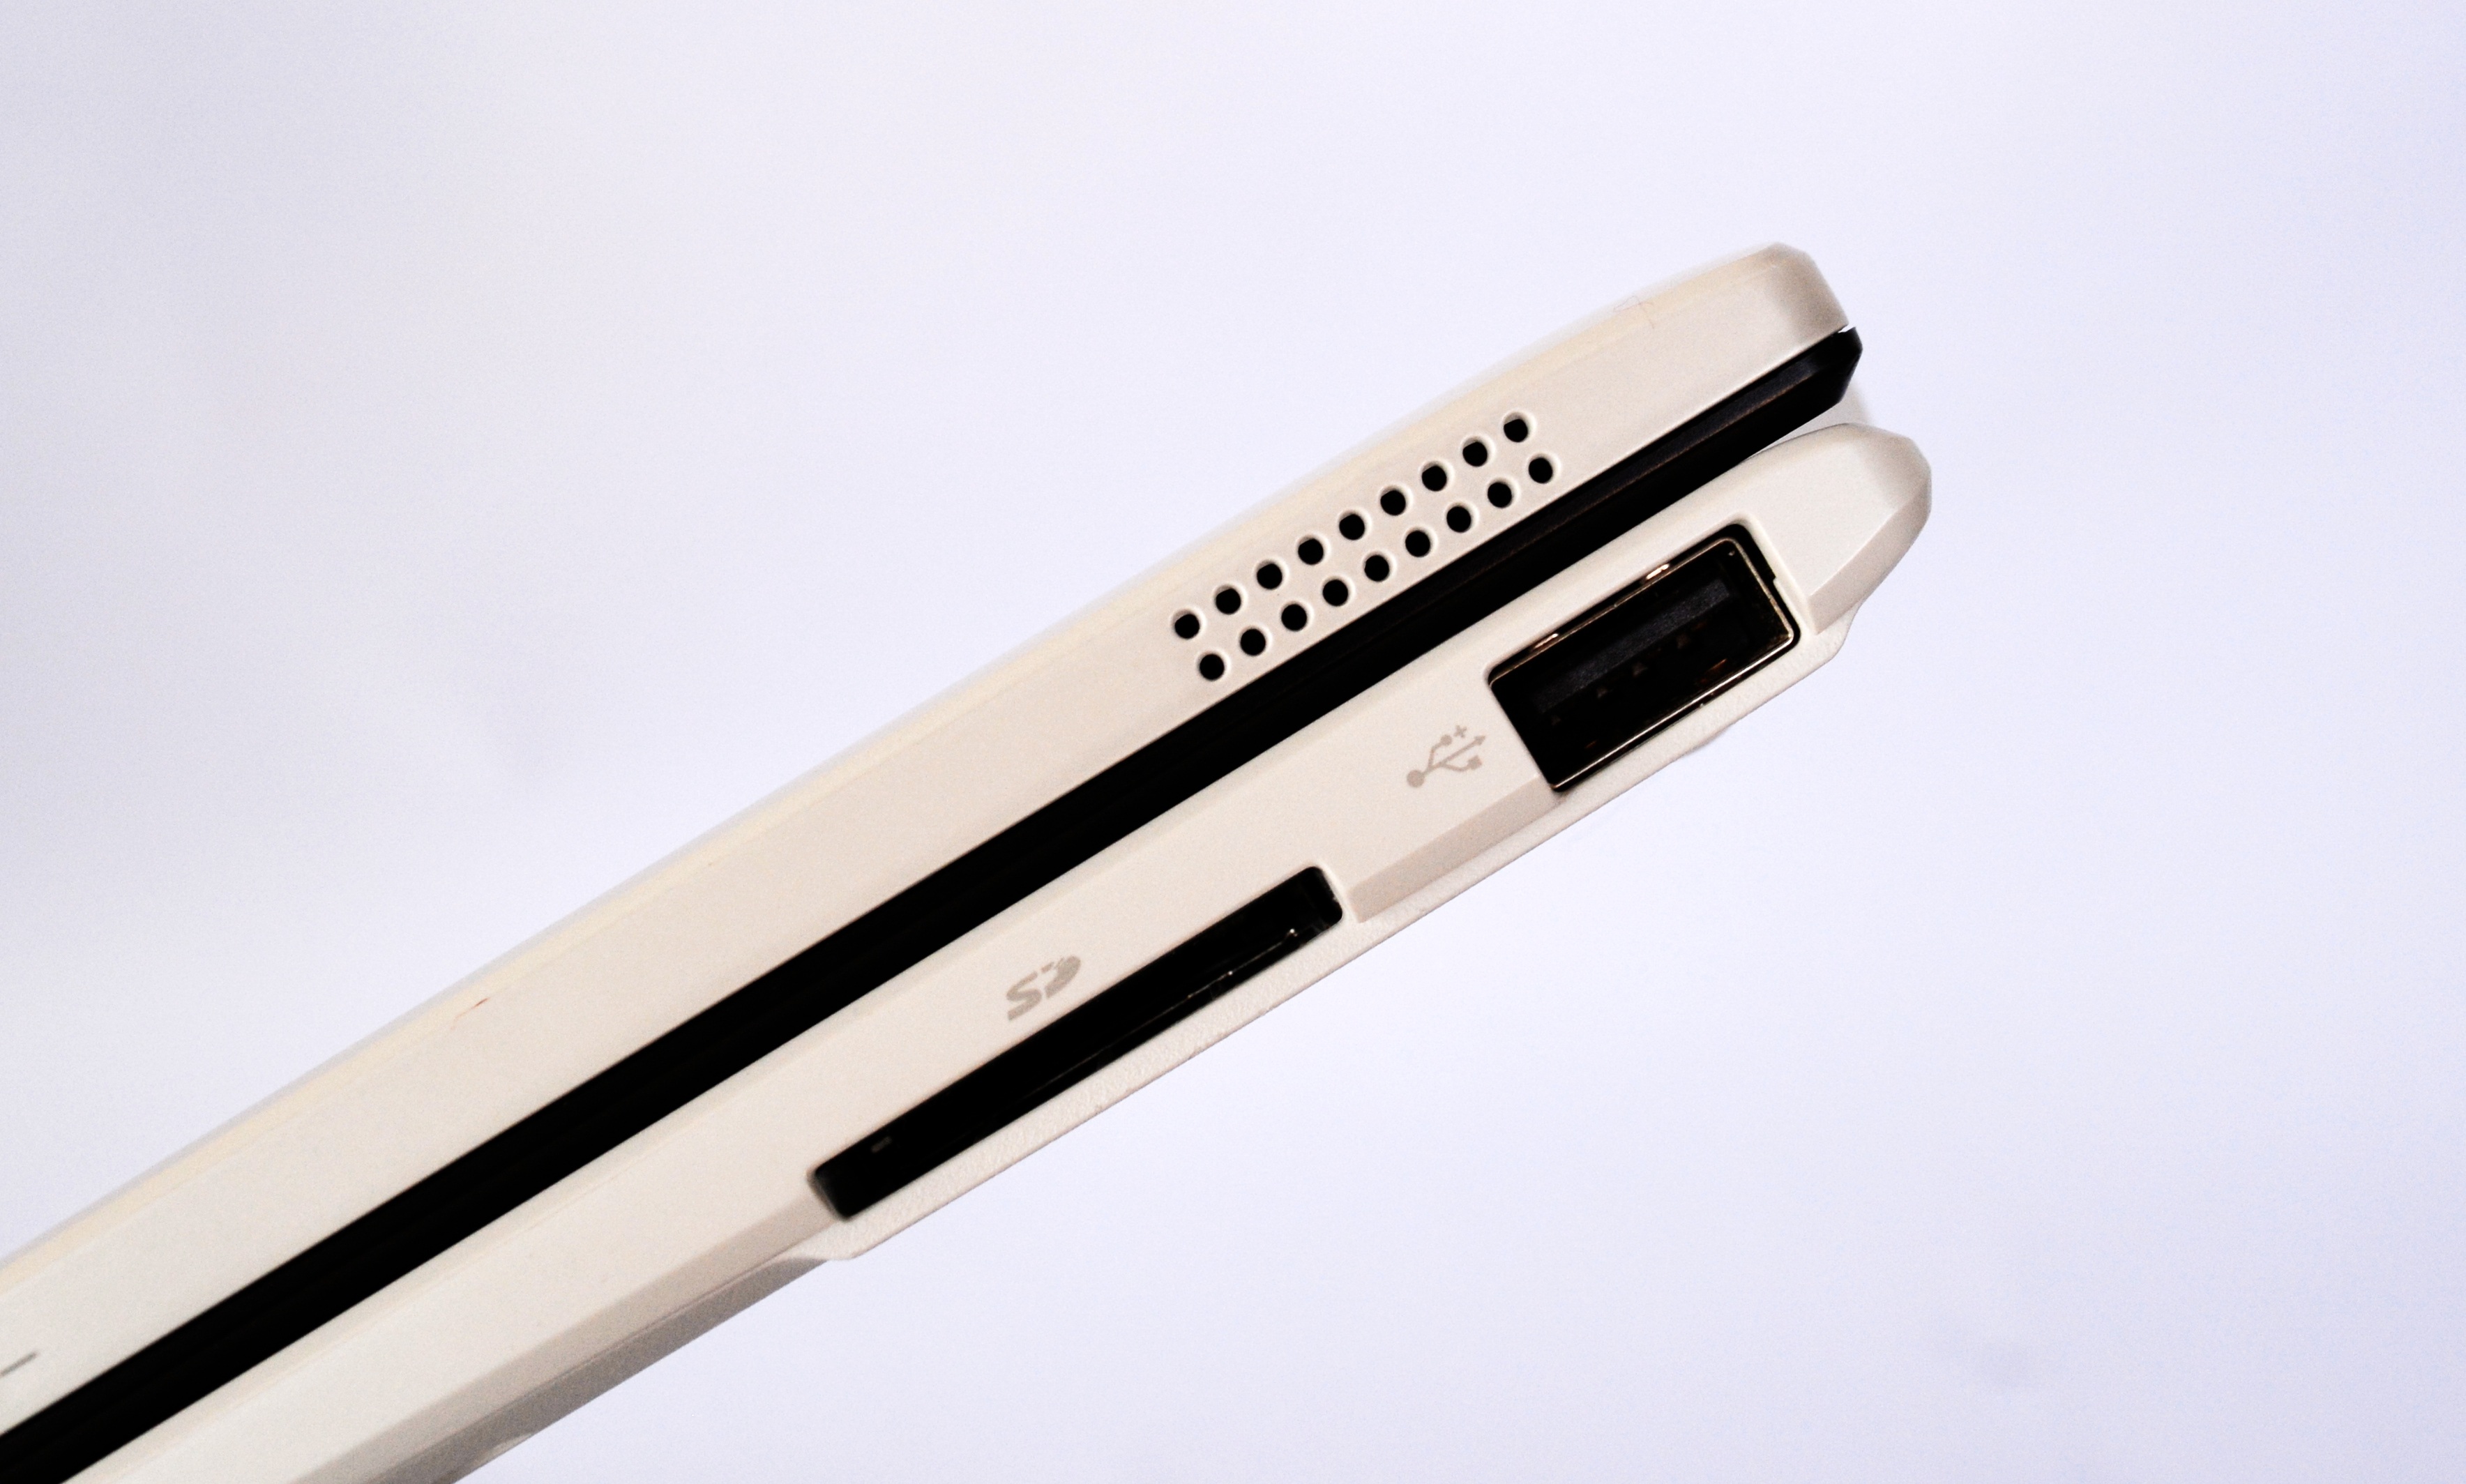
laptop, computer, technology, pen, memory, port, product, flash, digital, sound, hardware, usb, connection, transfer, connector, sd card